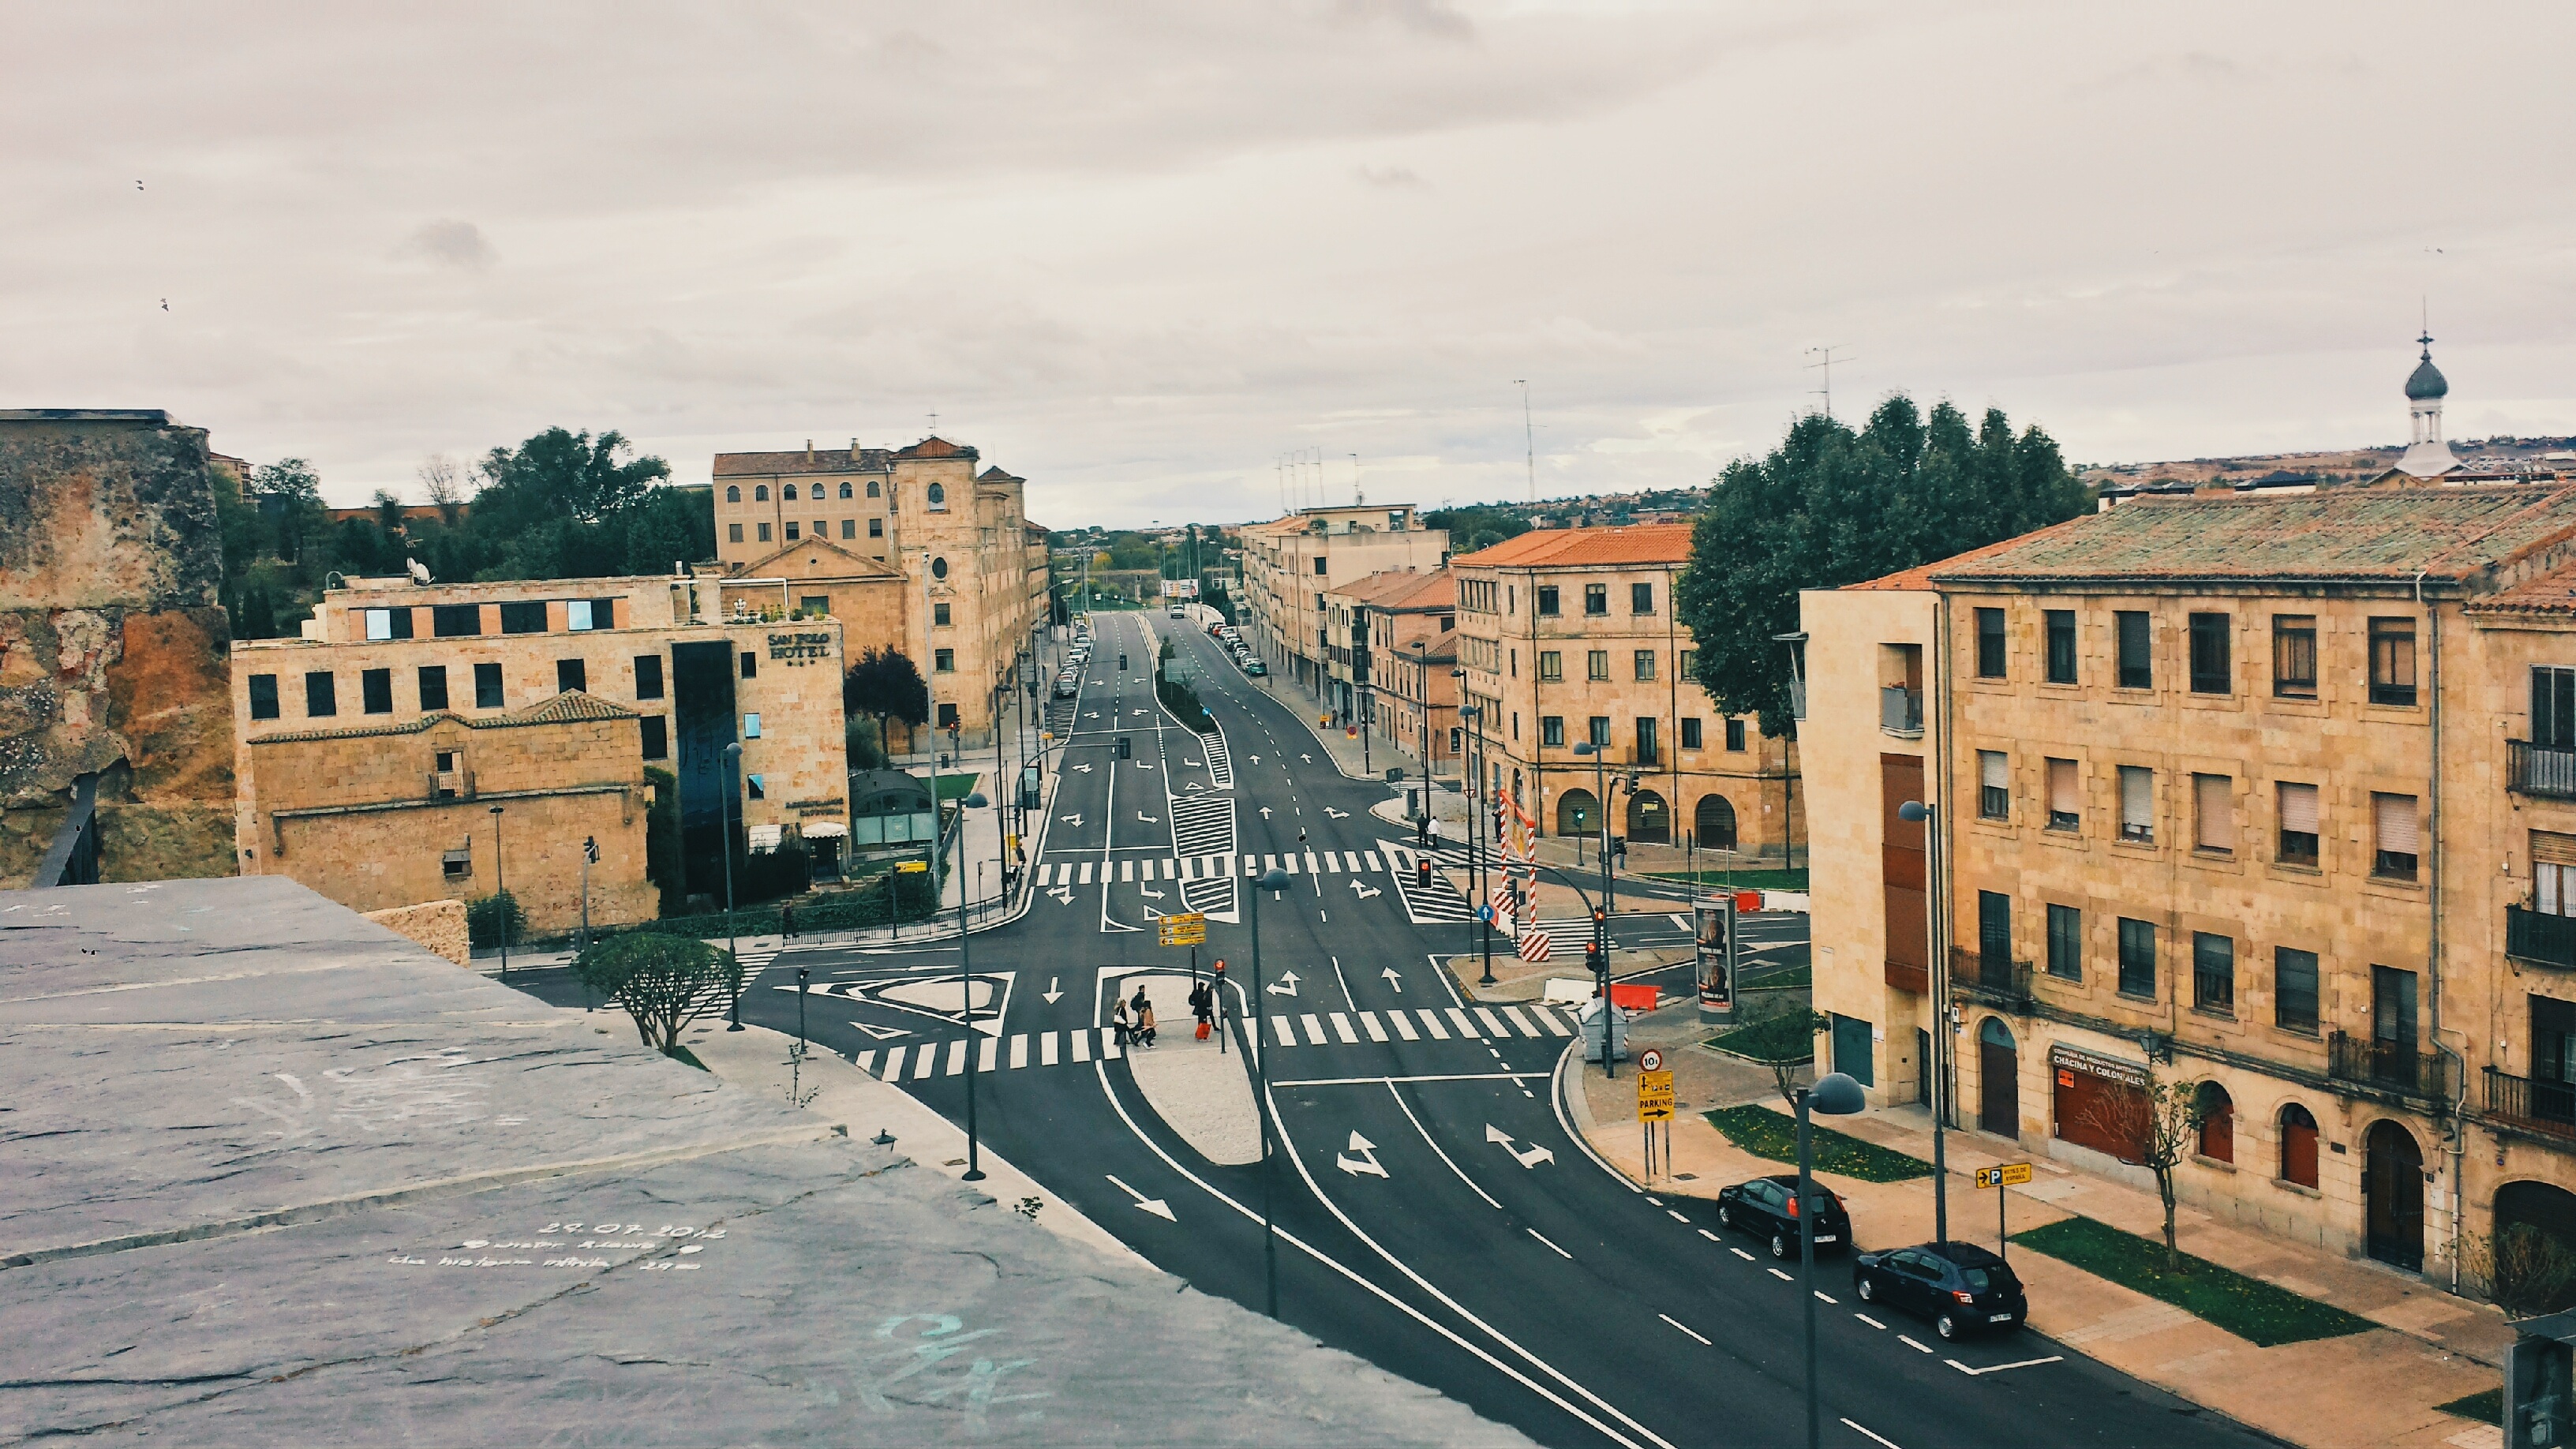
architecture, road, bridge, skyline, street, town, building, city, urban, river, cityscape, downtown, landmark, waterway, town square, aerial photography, urban area, ancient history, human settlement